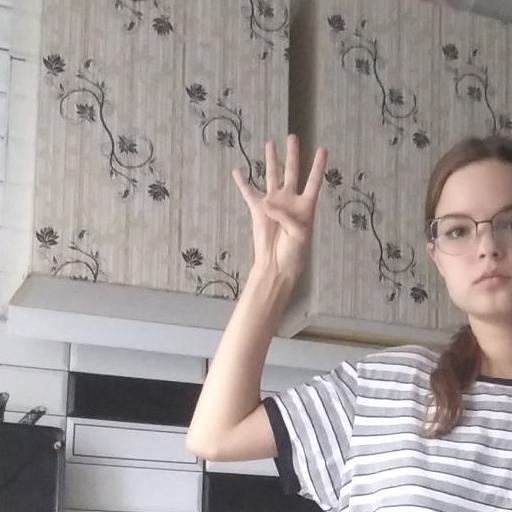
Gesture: four